Karen Harrison

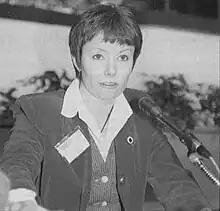
Harrison in 1995

Karen Harrison (16 November 1960 – May 2011) was the first woman in Britain to be appointed as a train driver, during which time she was an active trade unionist and political campaigner.